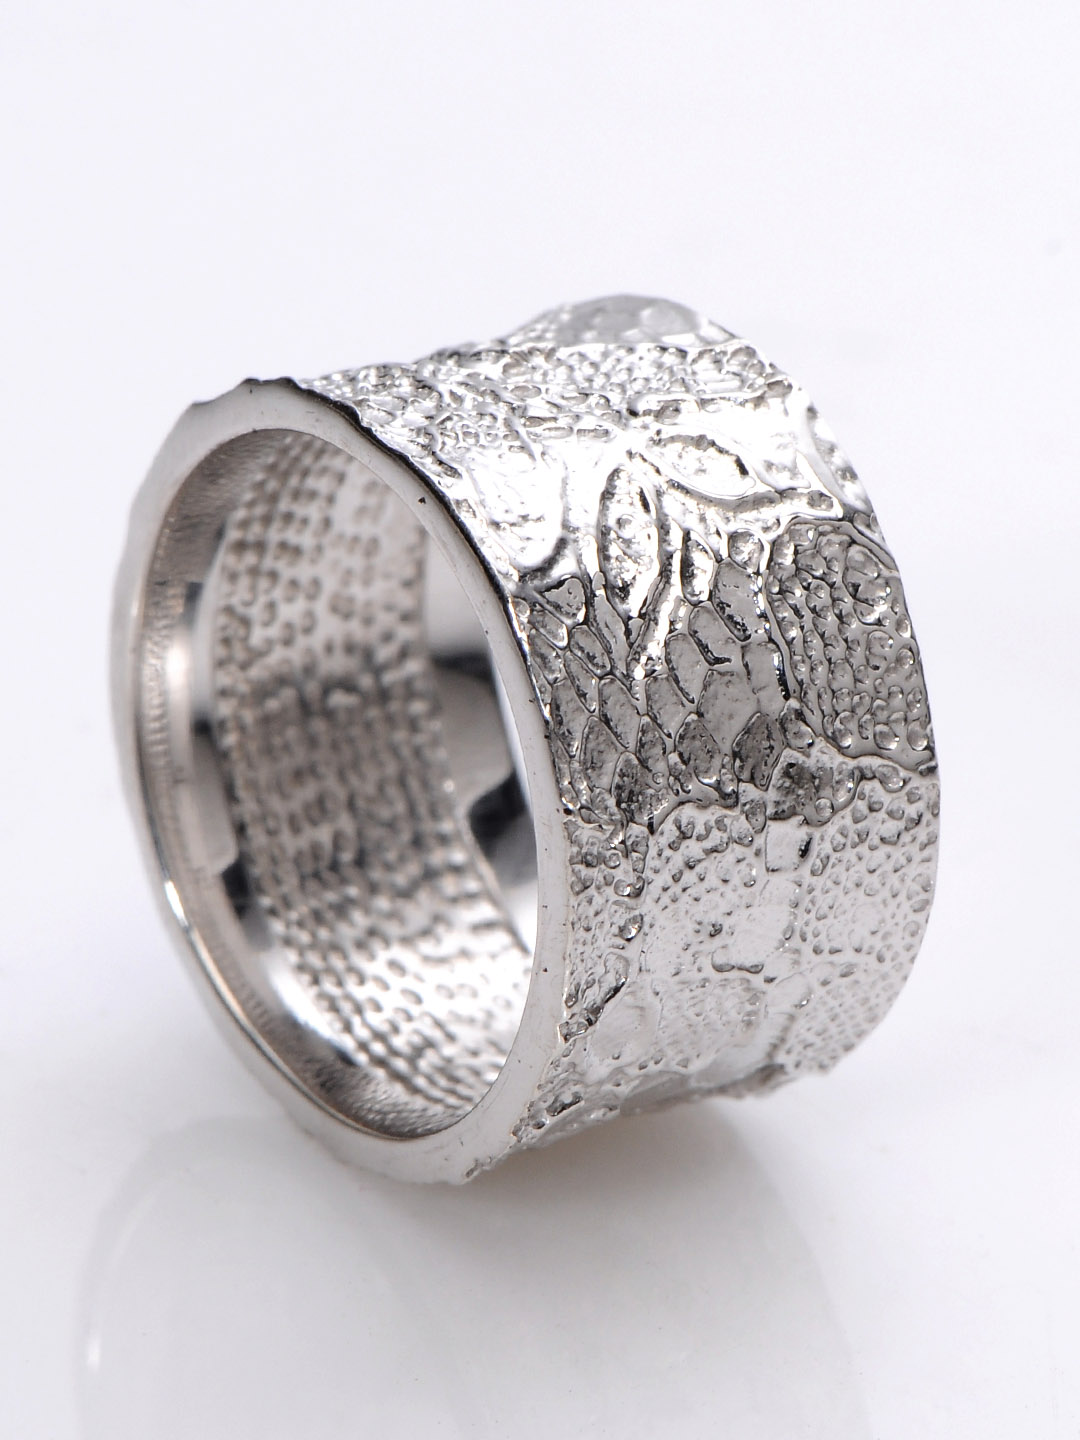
Lencia Sterling Silver Ring
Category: Accessories / Jewellery / Ring
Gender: Women
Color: Silver
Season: Fall 2012
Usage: Casual